Turri, Sardinia

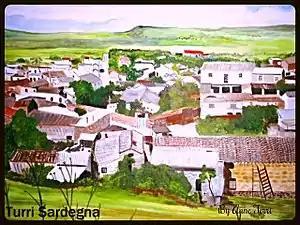
Painting in acrylics and watercolor from an old photo

Turri is a "comune" (municipality) in the Province of South Sardinia in the Italian region Sardinia, located about northwest of Cagliari and about north of Sanluri. As of 31 December 2004, it had a population of 500 and an area of .